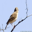
Label: bird